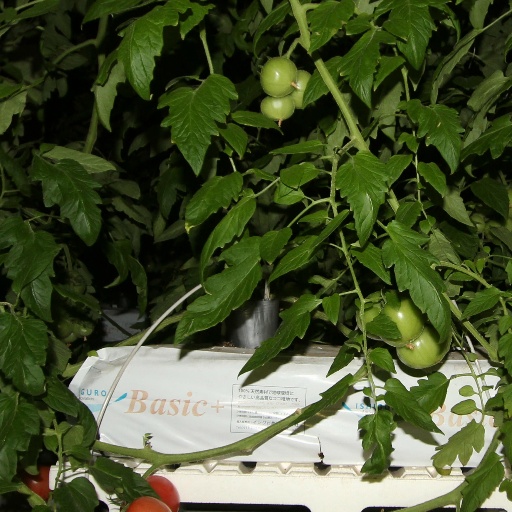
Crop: tomato